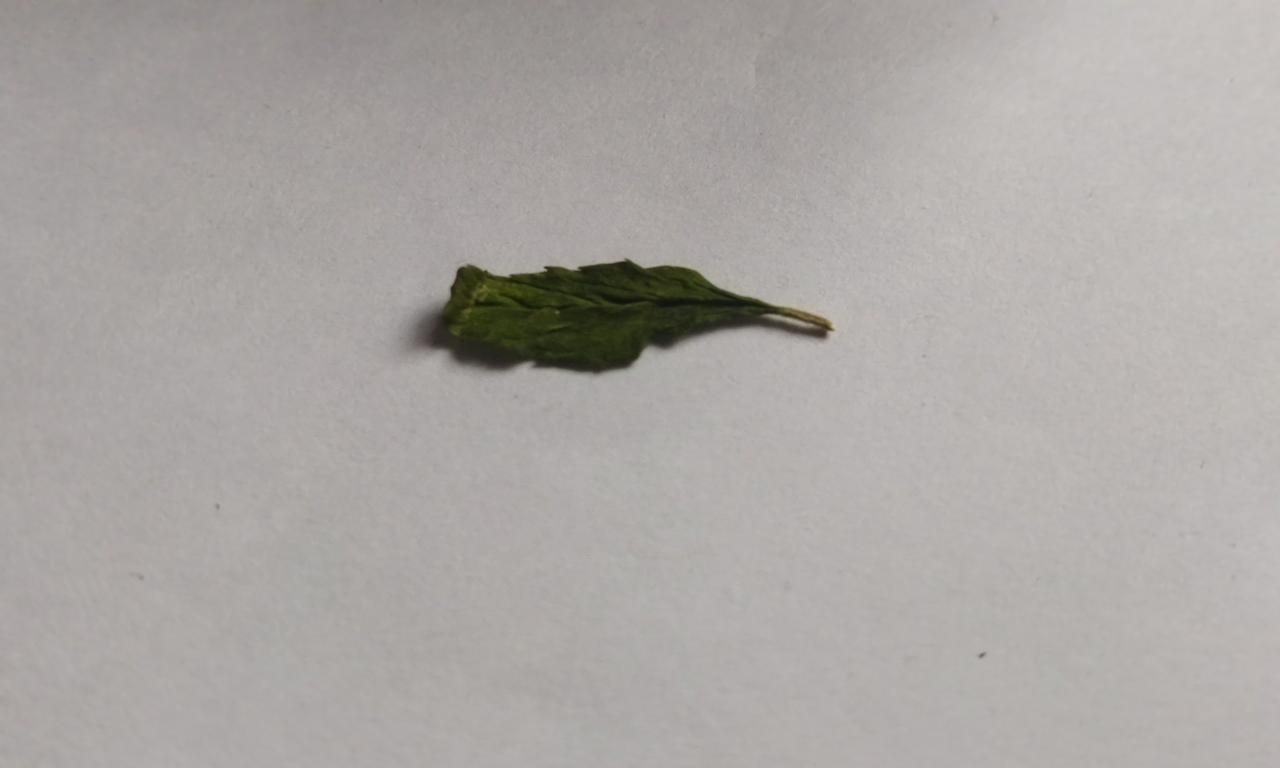
Label: Dried